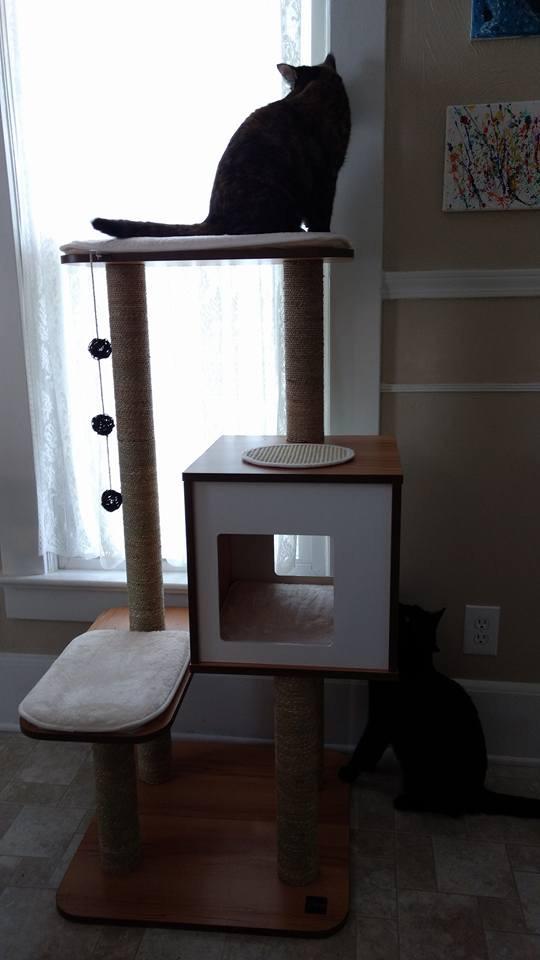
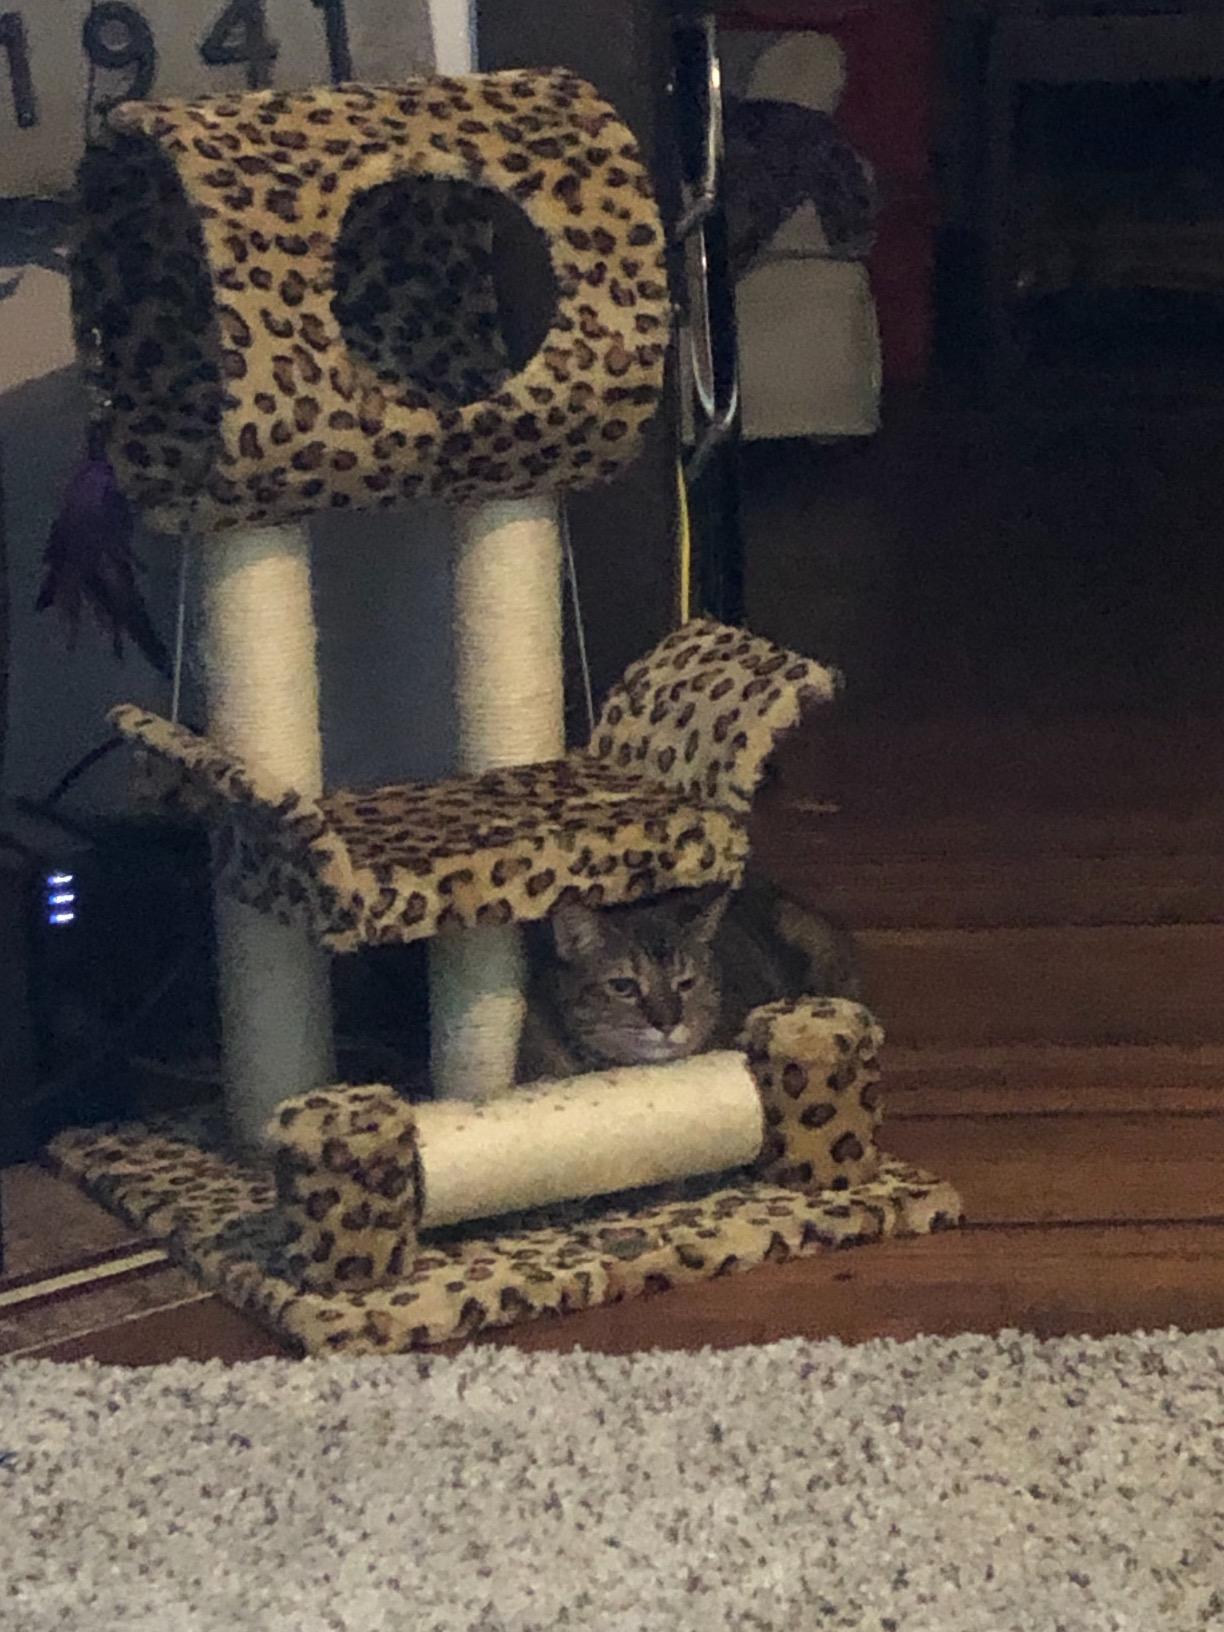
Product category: items_cat tree
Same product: no